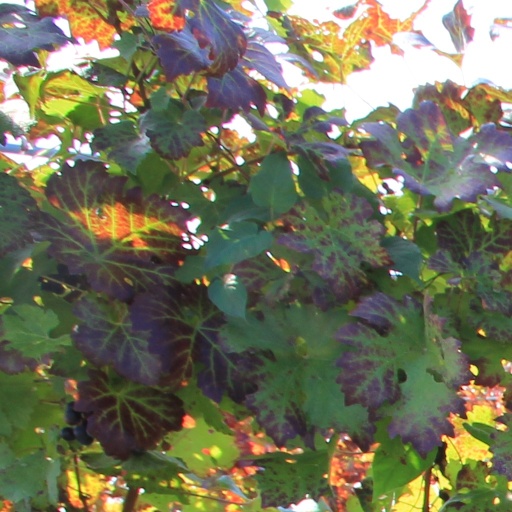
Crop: grape